Sardinian language

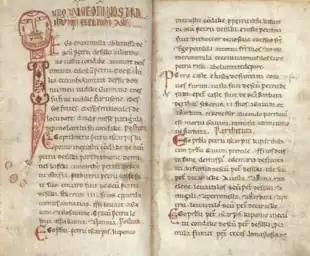
The condaghe of Saint Peter of Silki (1065–1180) (University Public Library of Sassari)

As the Muslims made their way into North Africa, what remained of the Byzantine possession of the Exarchate of Africa was only the Balearic Islands and Sardinia. Pinelli believes that this event constituted a fundamental watershed in the historical course of Sardinia, leading to the definitive severance of those previously close cultural ties between Sardinia and the southern shore of the Mediterranean: any previously held commonality shared between Sardinia and Africa "disappeared, like mist in the sun, as a result of North Africa's conquest by Islamic forces, since the latter, due to the fierce resistance of the Sardinians, were not able to spread to the island, as they had in Africa". Michele Amari, quoted by Pinelli, writes that "the attempts of the Muslims of Africa to conquer Sardinia and Corsica were frustrated by the unconquered valour of the poor and valiant inhabitants of those islands, who saved themselves for two centuries from the yoke of the Arabs".